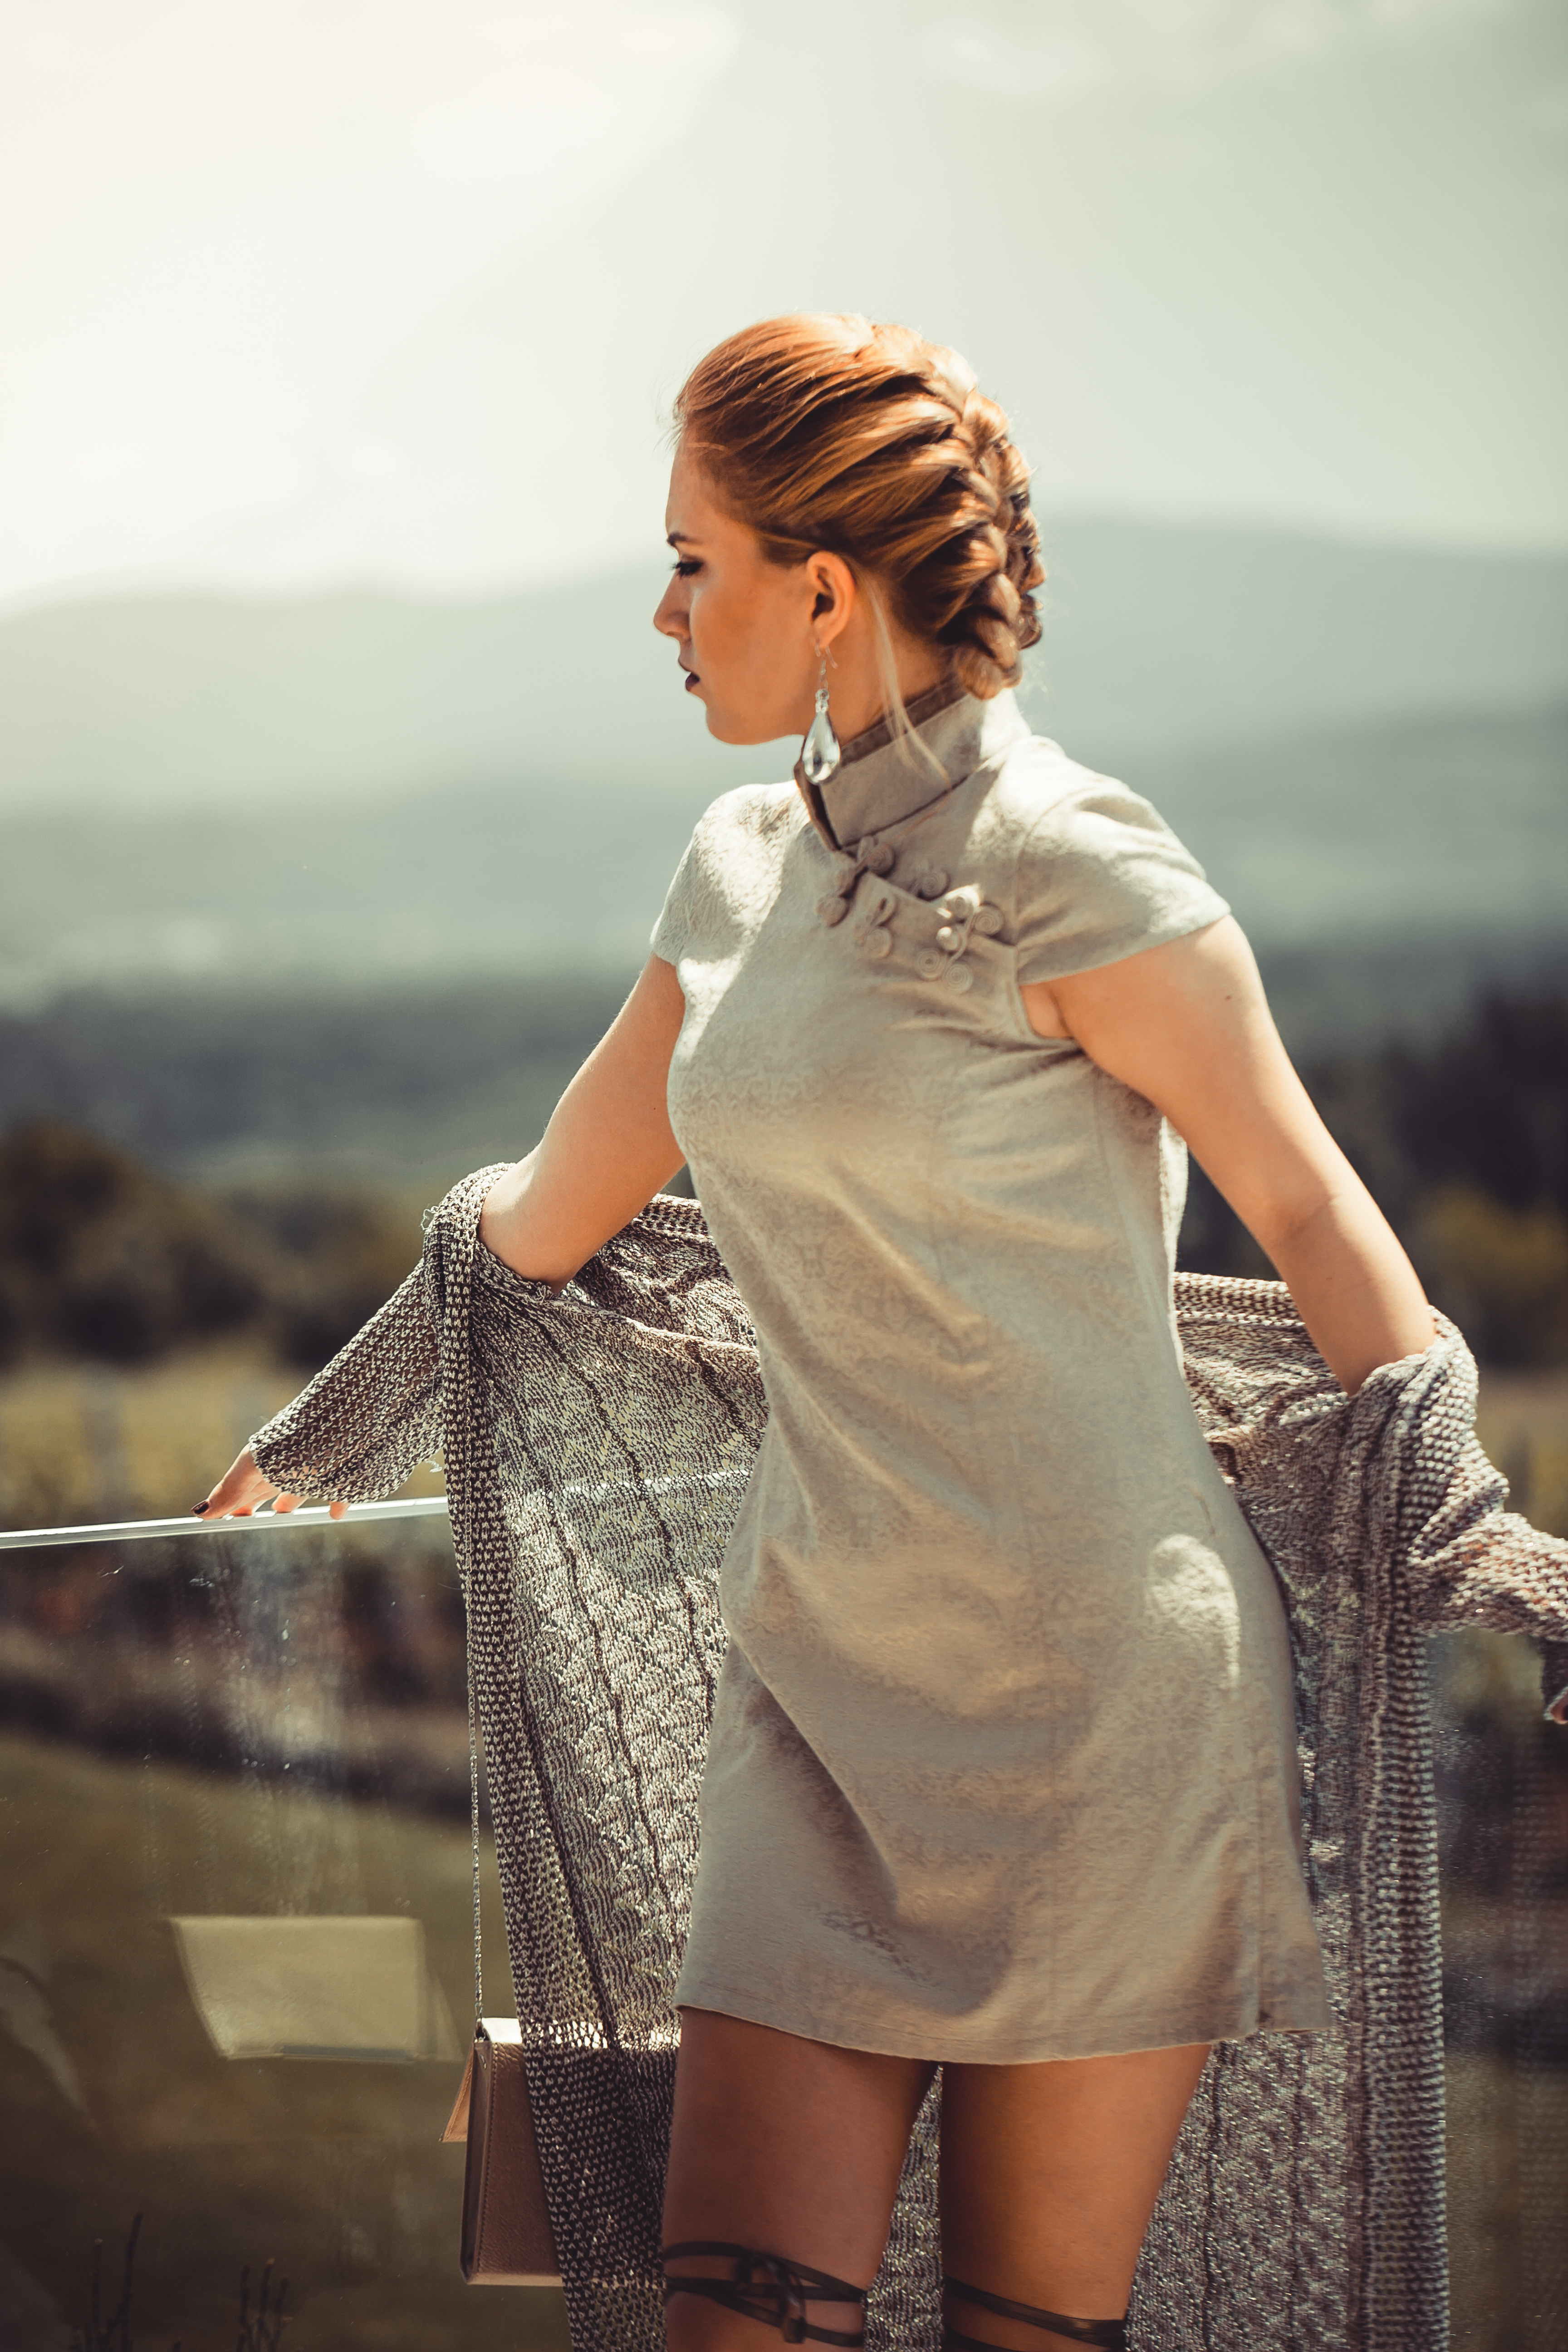
person, girl, photography, portrait, model, spring, fashion, clothing, lady, dress, photograph, beauty, photo shoot, portrait photography